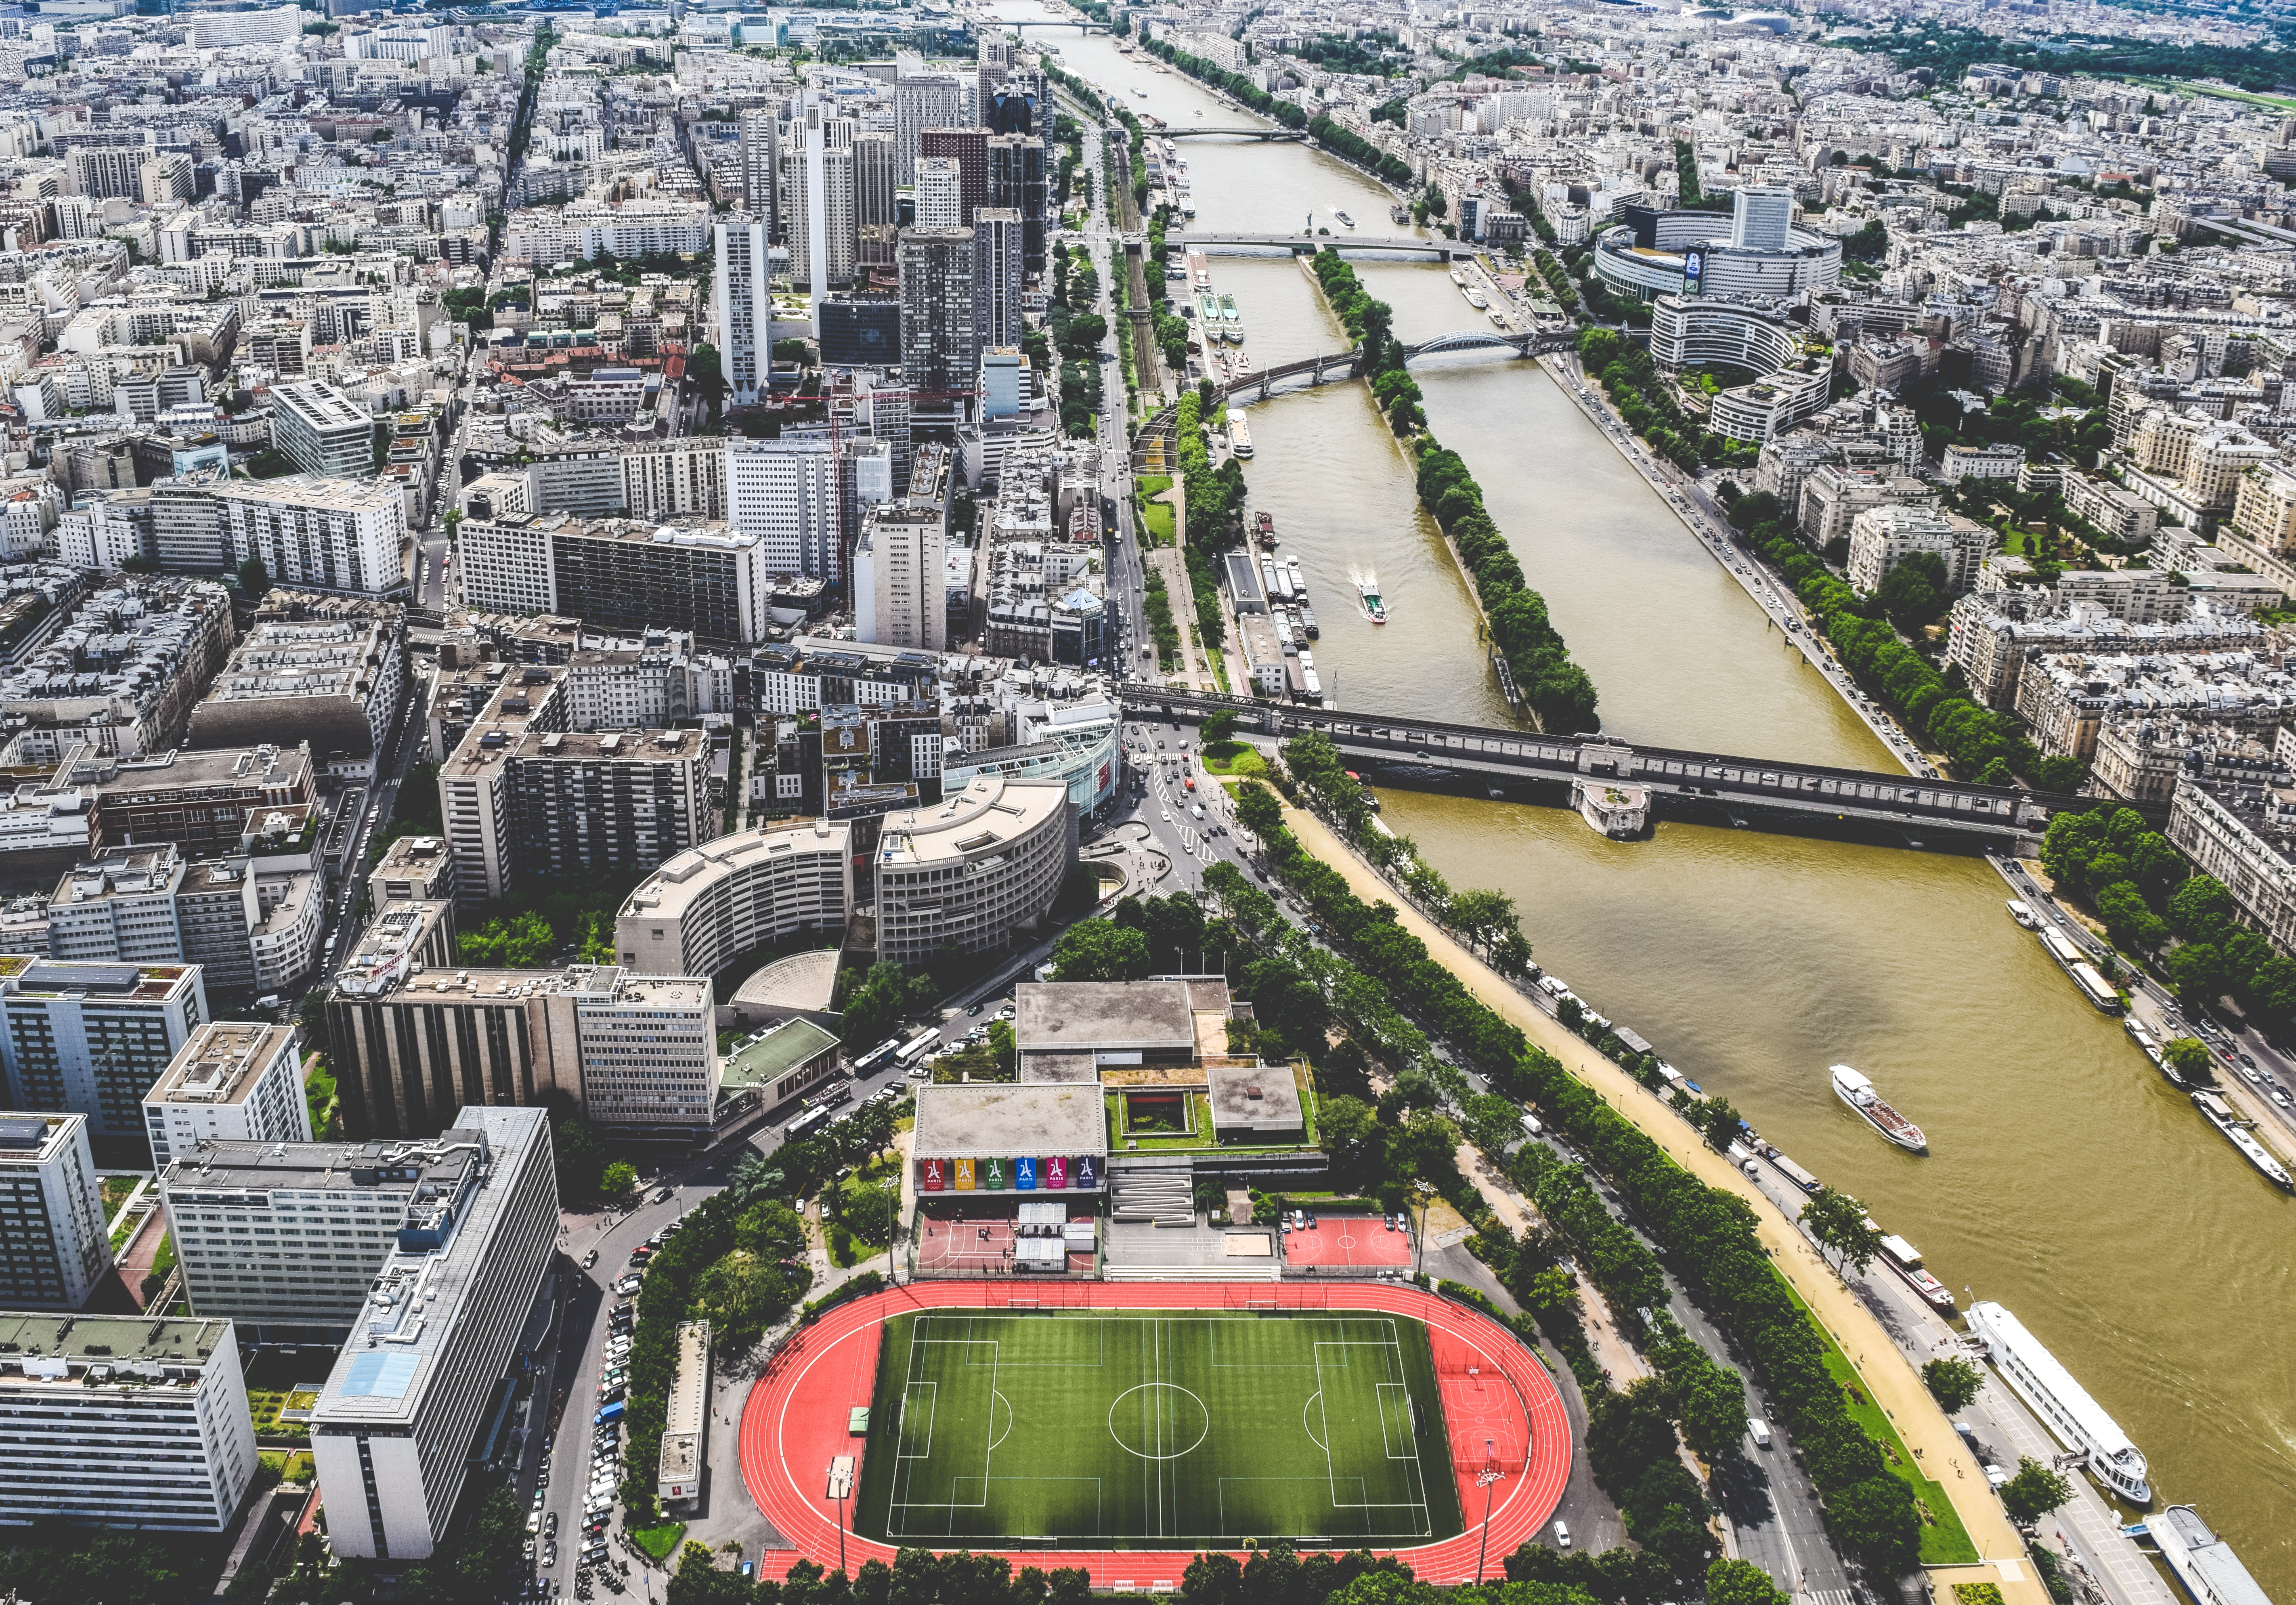
structure, city, cityscape, transport, suburb, stadium, aerial view, waterway, drone view, soccer field, race track, neighbourhood, bird's eye view, aerial photography, urban design, residential area, metropolitan area, sport venue